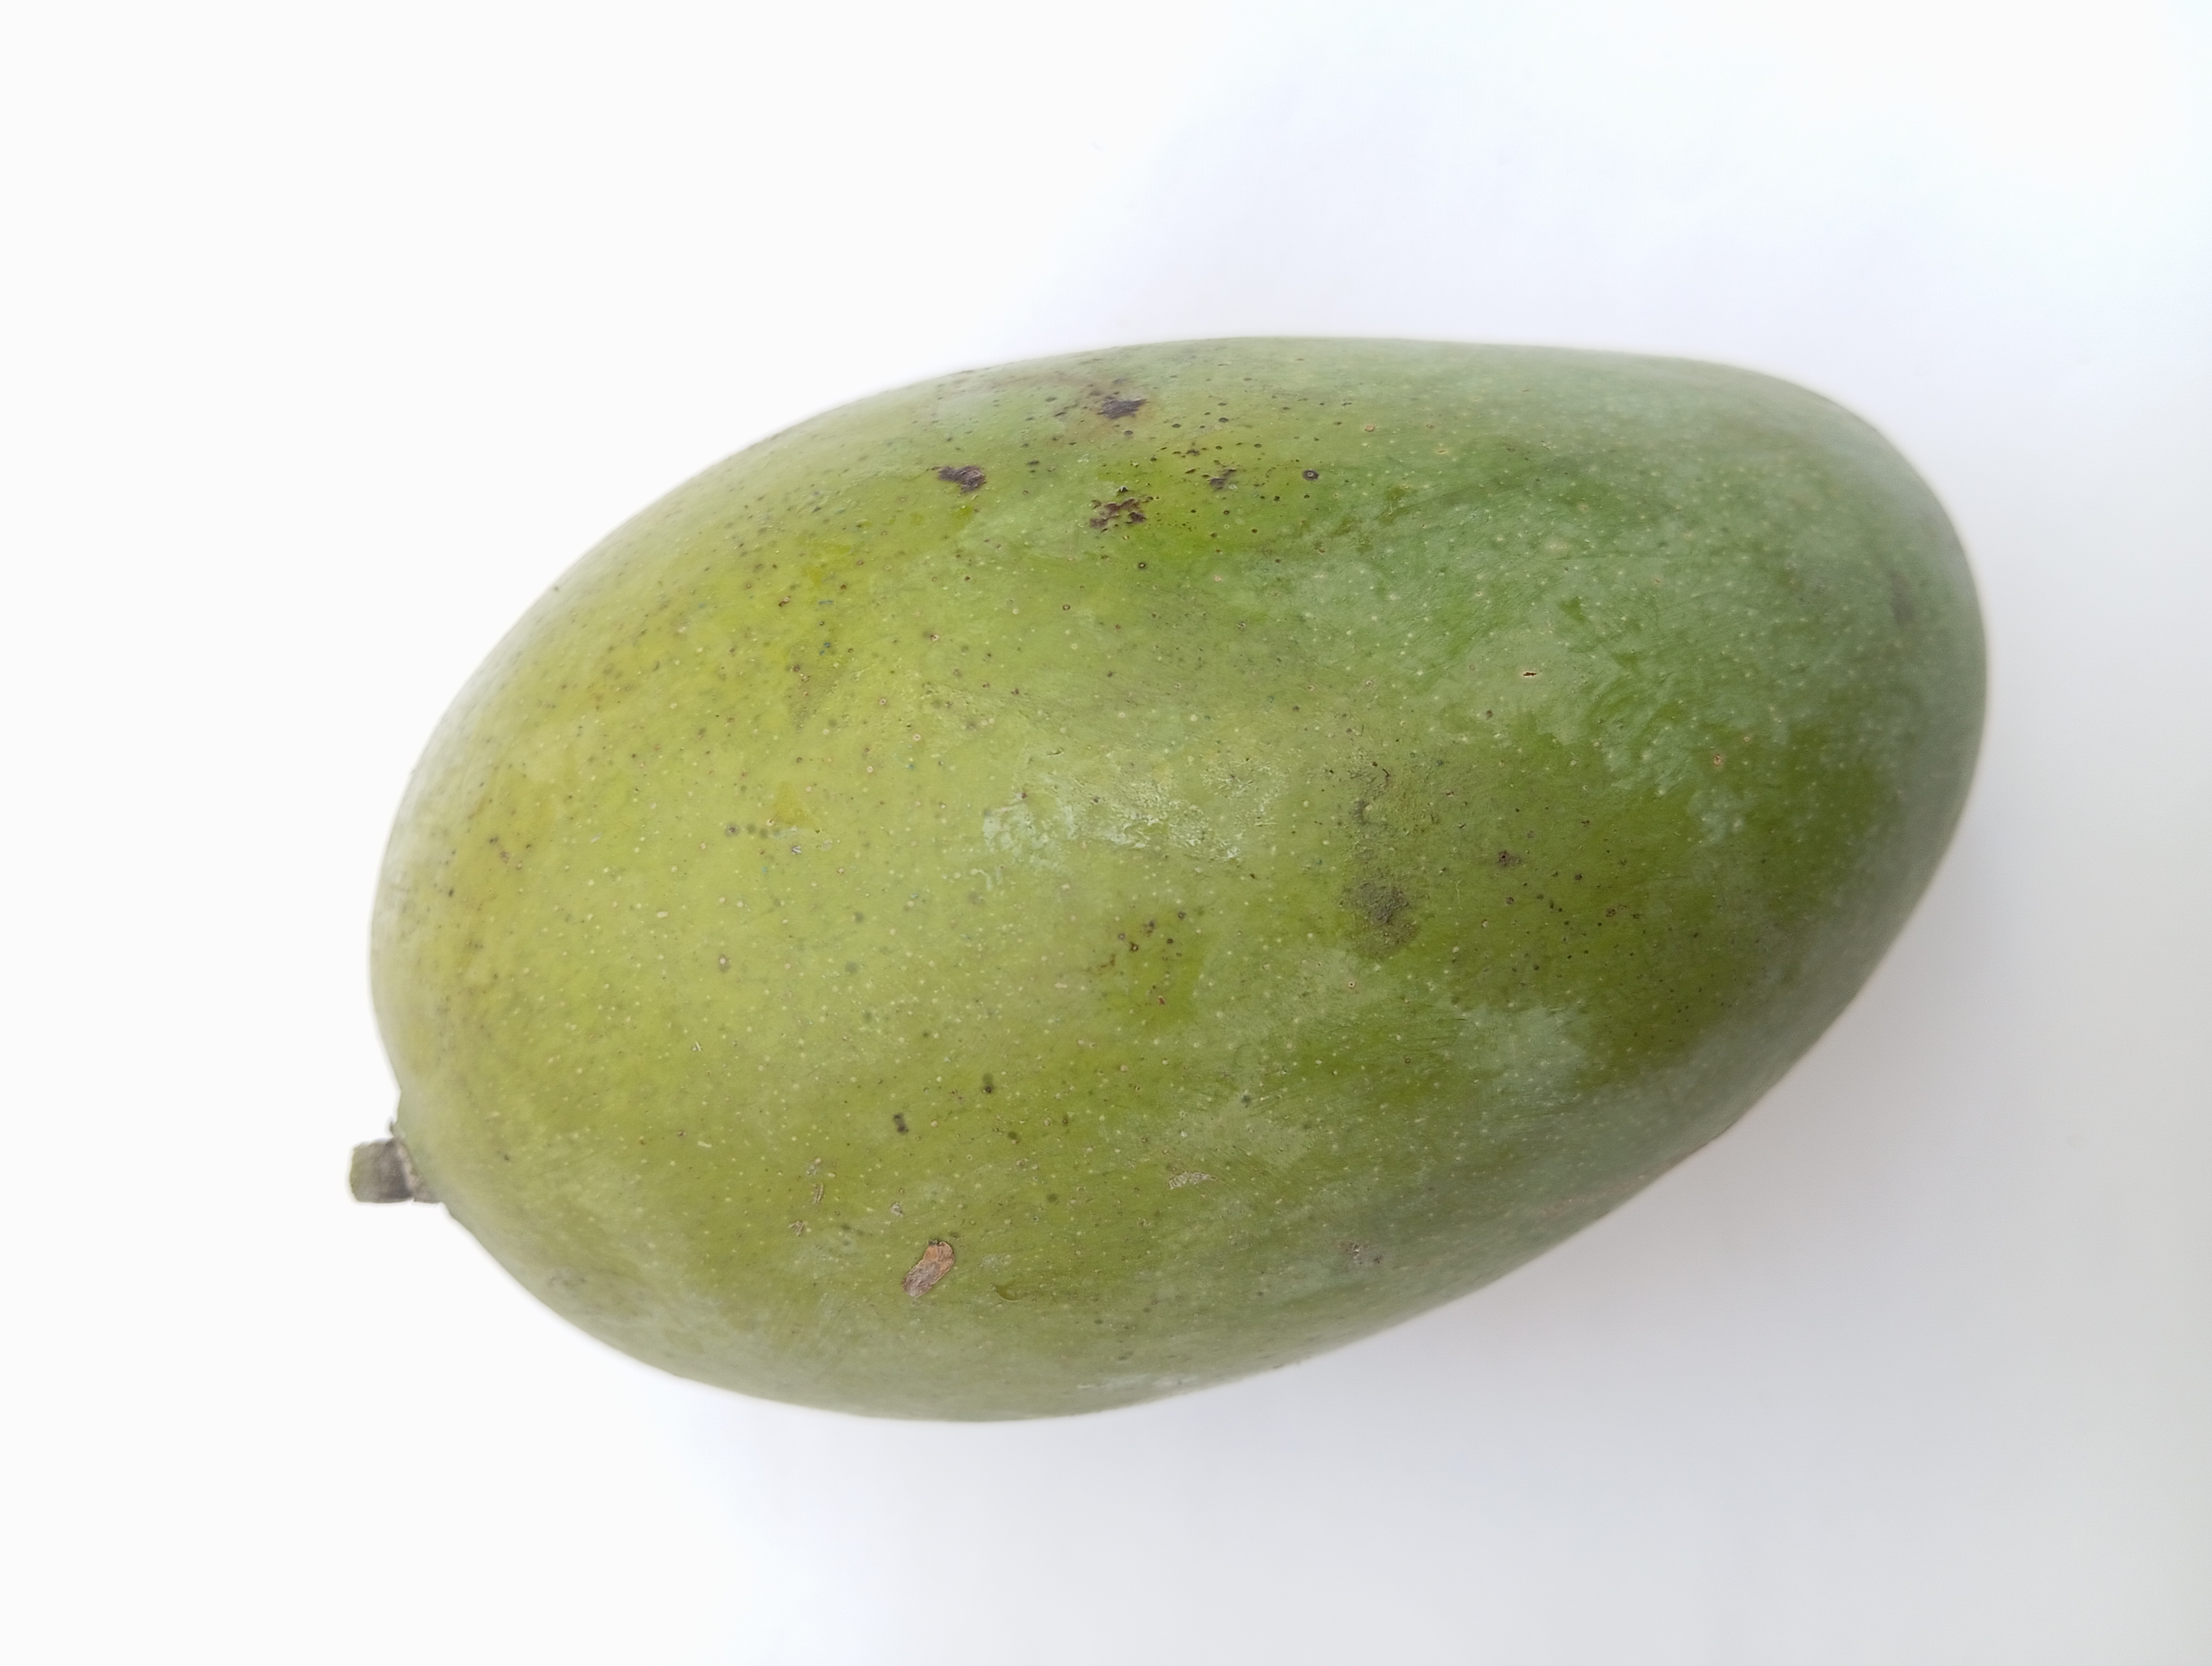
Mango variety: Amrapali